Question: Please indicate a possible affordance area of the beat_drum that can be used for beating
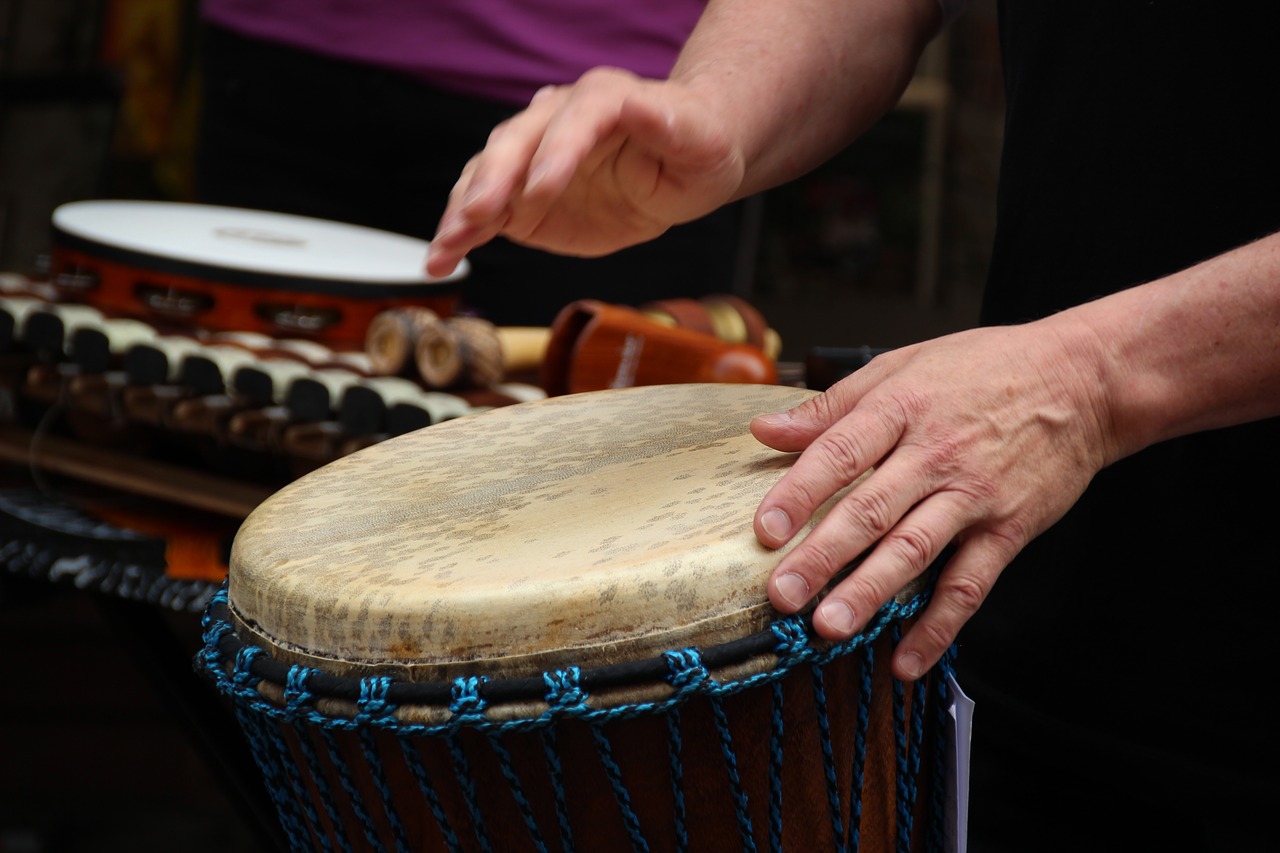
Answer: [239.819, 361.259, 890.485, 642.148]